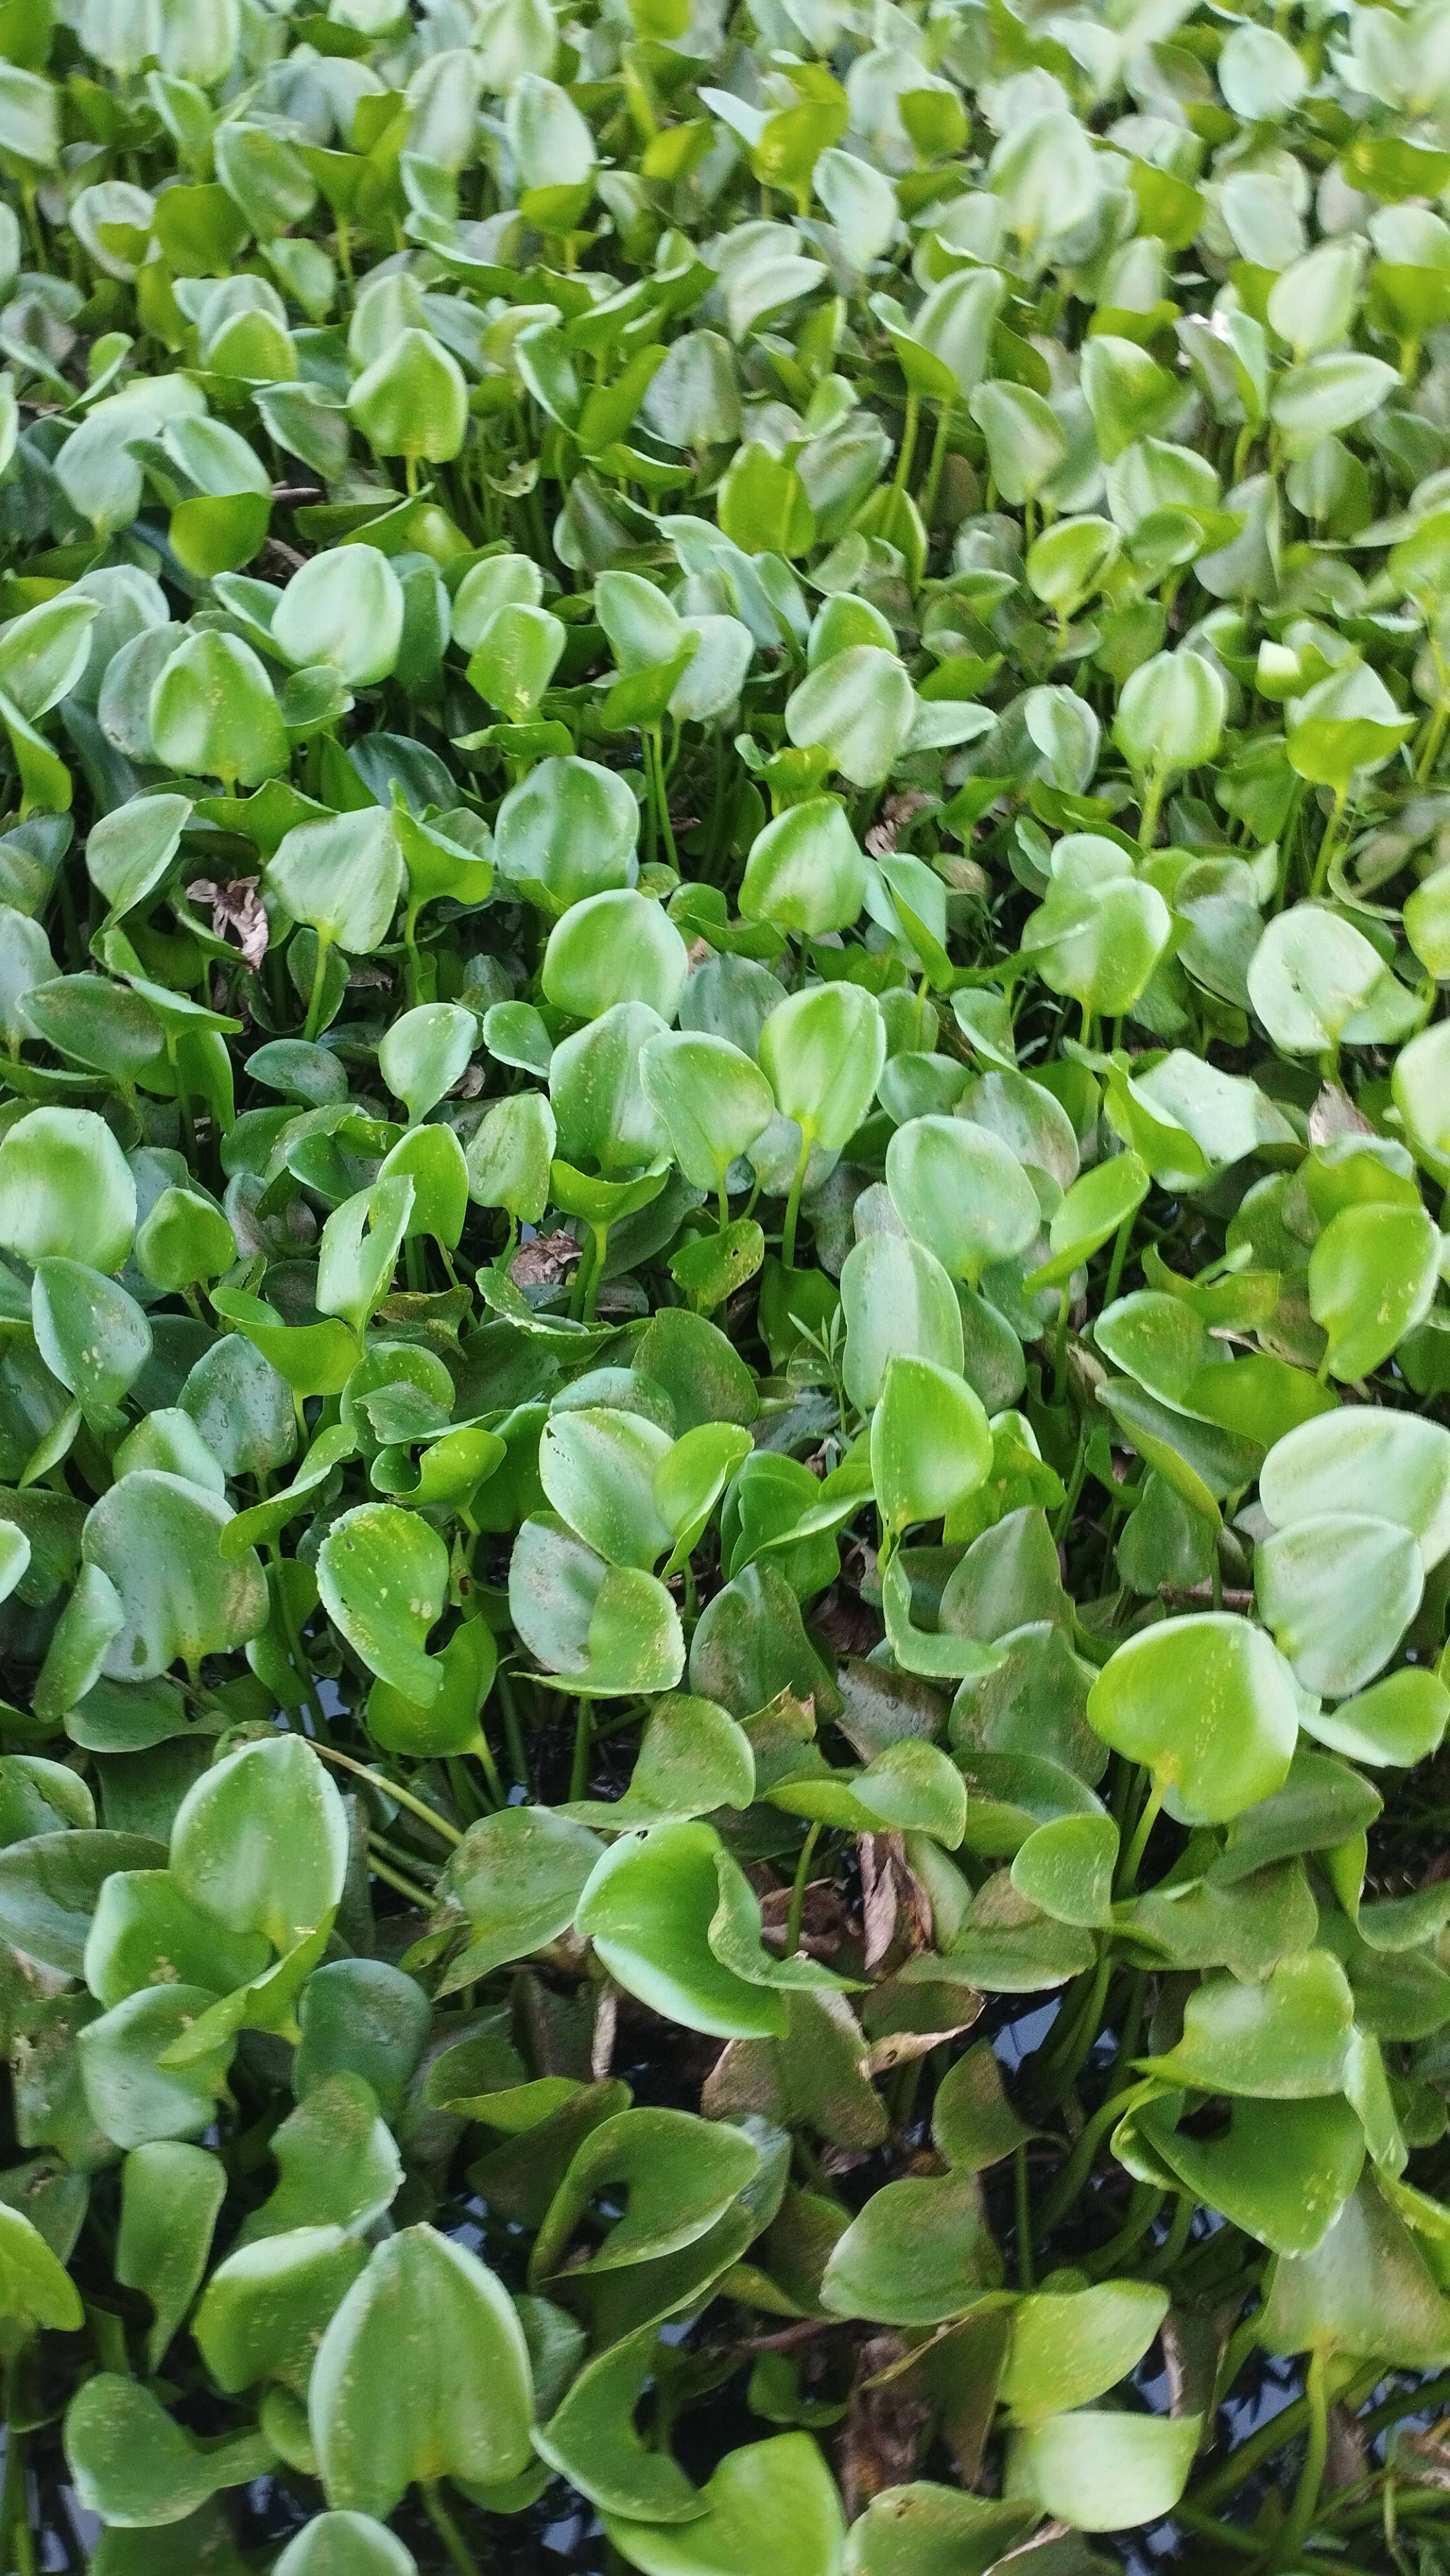
Species: Common Water Hyacinth (Eichornia crassipes)